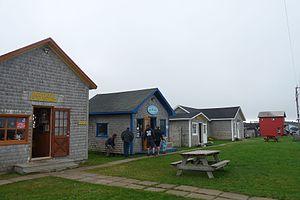
Commerces sur le Site historique de La Grave
Havre-Aubert est une localité située sur l'île du Havre Aubert, dans l'archipel des îles de la Madeleine.